List of English civil wars

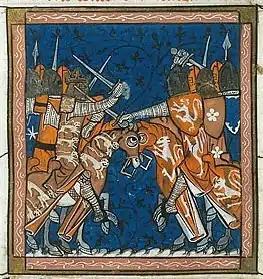
Second Barons' War in England, the Royals (Henry III) on the left vs. the Barons (Montfort) on the right. (British Library, Royal 16 G VI f. 427v)

This is a list of civil wars that have occurred in the history of England.